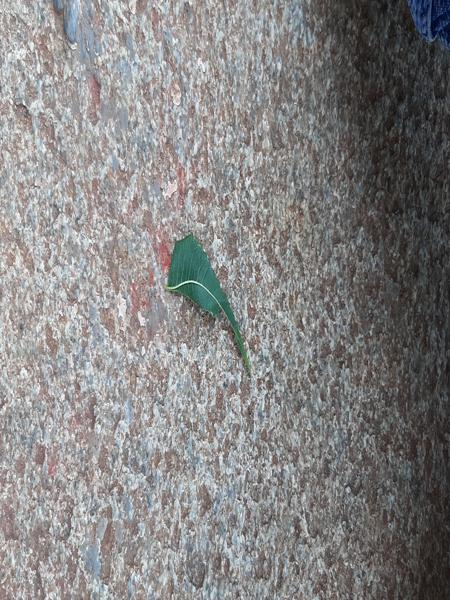
Plant: Neem